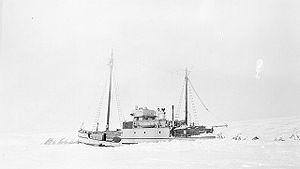
La Gendarmerie royale du Canada ou GRC est à la fois la police fédérale du Canada et fait fonction de corps de police territorial pour les provinces canadiennes qui ne disposent pas de services provinciaux, soit les autres provinces que le Québec, l'Ontario et Terre-Neuve-et-Labrador. Les Canadiens français la désignent souvent par l'appellation générique de « police montée » et les Canadiens anglais par mounties ou red coats. Elle est régie principalement par la Loi sur la Gendarmerie royale du Canada et elle est dirigée par un commissaire, grade équivalent à celui de directeur général de service de police en Europe, qui relève du ministre de Sécurité publique Canada.